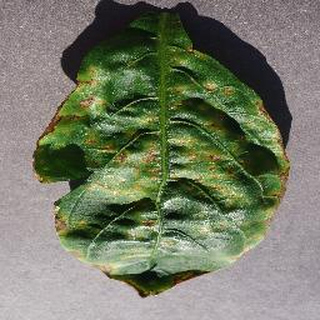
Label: bell_pepper_bacterial_spot